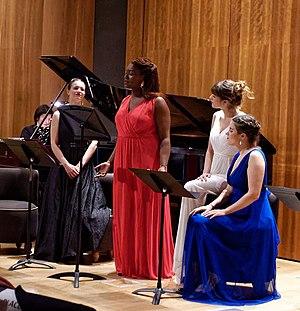
CR - Rondine
Opera Fuoco est une compagnie lyrique dirigé par David Stern.